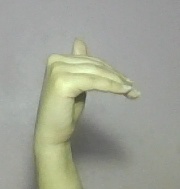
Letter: khaa